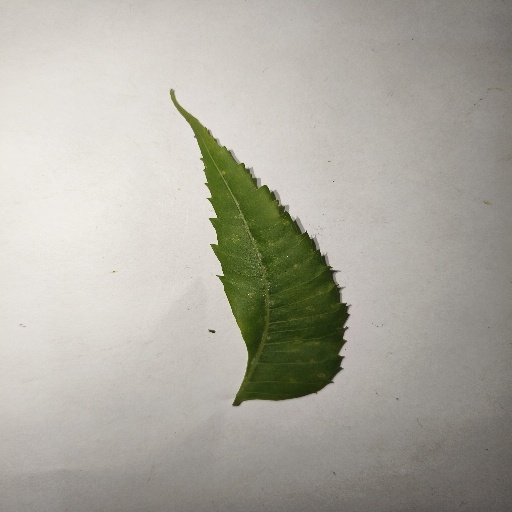
Species: Neem
Leaf condition: Healthy Leaf